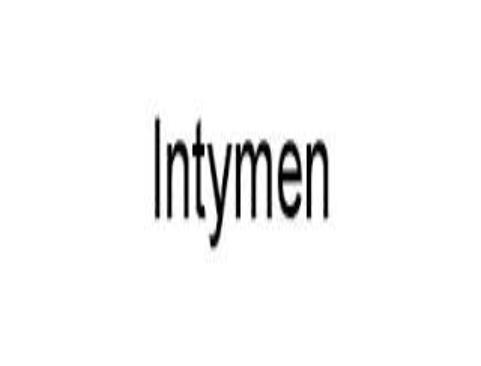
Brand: Intymen
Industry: Clothes